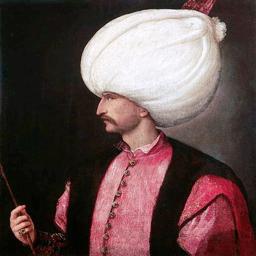
person in a portrait attributed to c .